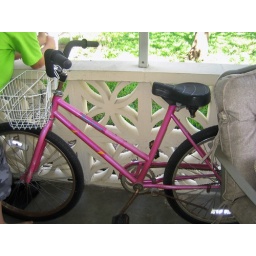
My friends bike that she rides to the beach in Florida.